497th Air Expeditionary Group

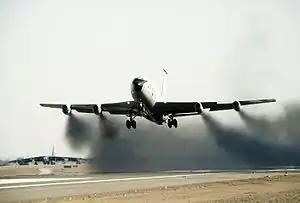
Boeing KC-135 taking off with water injection

The 497th deployed to Pacific Theater of Operations, with the ground echelon sailing on 30 July on the SS "Fairisle", passing through Honolulu and Eniwetok before arriving at Saipan on 20 September. Upon arrival, the group's personnel were engaged in construction. By mid-October most personnel were able to move into Quonset huts from the tents which they were assigned on arrival. The aircrews began departing Kansas on 6 October, ferrying their aircraft to Saipan via a 6500 nautical mile route, with the last B-29 arriving on 30 October. The headquarters and staff elements flew to Saipan aboard Air Transport Command Douglas C-54 Skymaster aircraft. At Saipan, the group became part of the XXI Bomber Command at Isely Field.